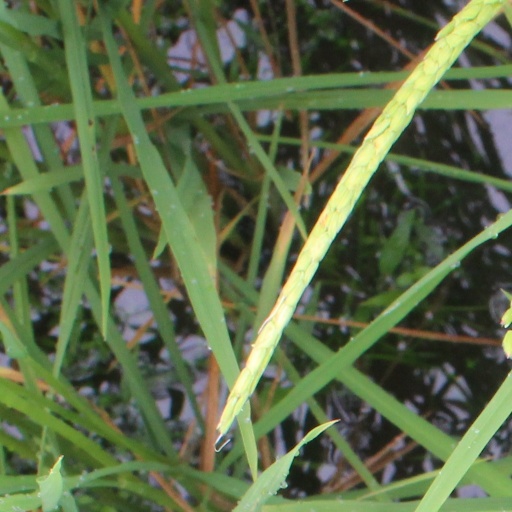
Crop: rice